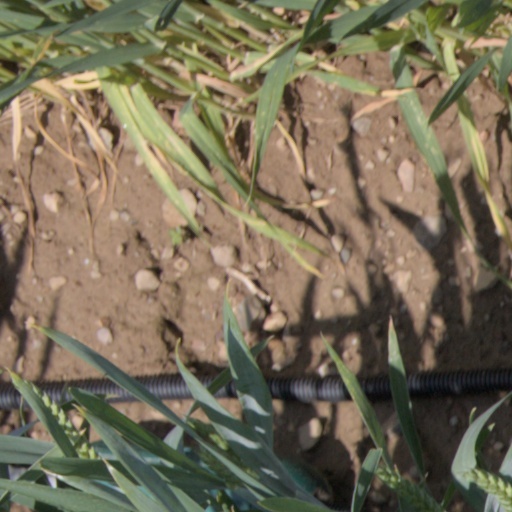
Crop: wheat